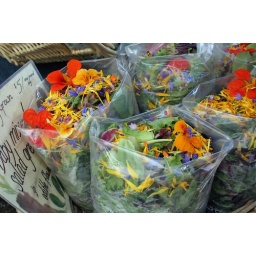
flower salad at the farmer's market in oakland